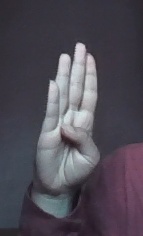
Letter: kaaf